Bloomingdale (Washington, D.C.)

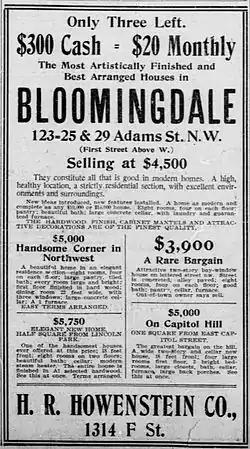
1906 Bloomingdale real estate advertisement

In 1891, the Moore farm, north and west of the former Beale estate and representing some of the last undeveloped property in the area, was sold to private developers. It was incorporated into the already-underway Bloomingdale neighborhood.